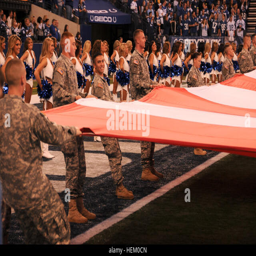
soldiers and all branches of the armed forces unfurled a giant flag over the field